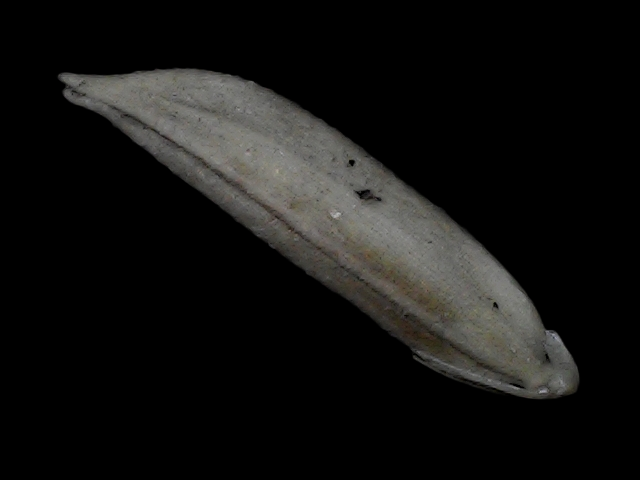
Rice variety: Bd57